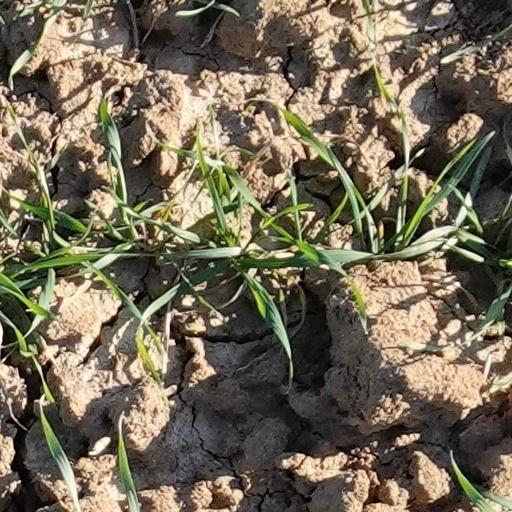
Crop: wheat